Jacques Cujas

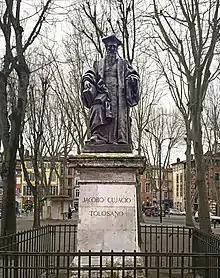
Statue of Jacques Cujas by Achille Valois in Toulouse

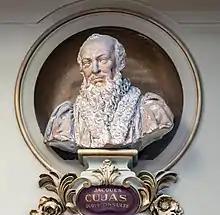
Capitole Toulouse, in the Salle Henri-Martin: buste of Jacques Cujas

Jacques Cujas (or Cujacius) (Toulouse, 1522 – Bourges, 4 October 1590) was a French legal expert. He was prominent among the legal humanists or "mos gallicus" school, which sought to abandon the work of the medieval Commentators and concentrate on ascertaining the correct text and social context of the original works of Roman law.